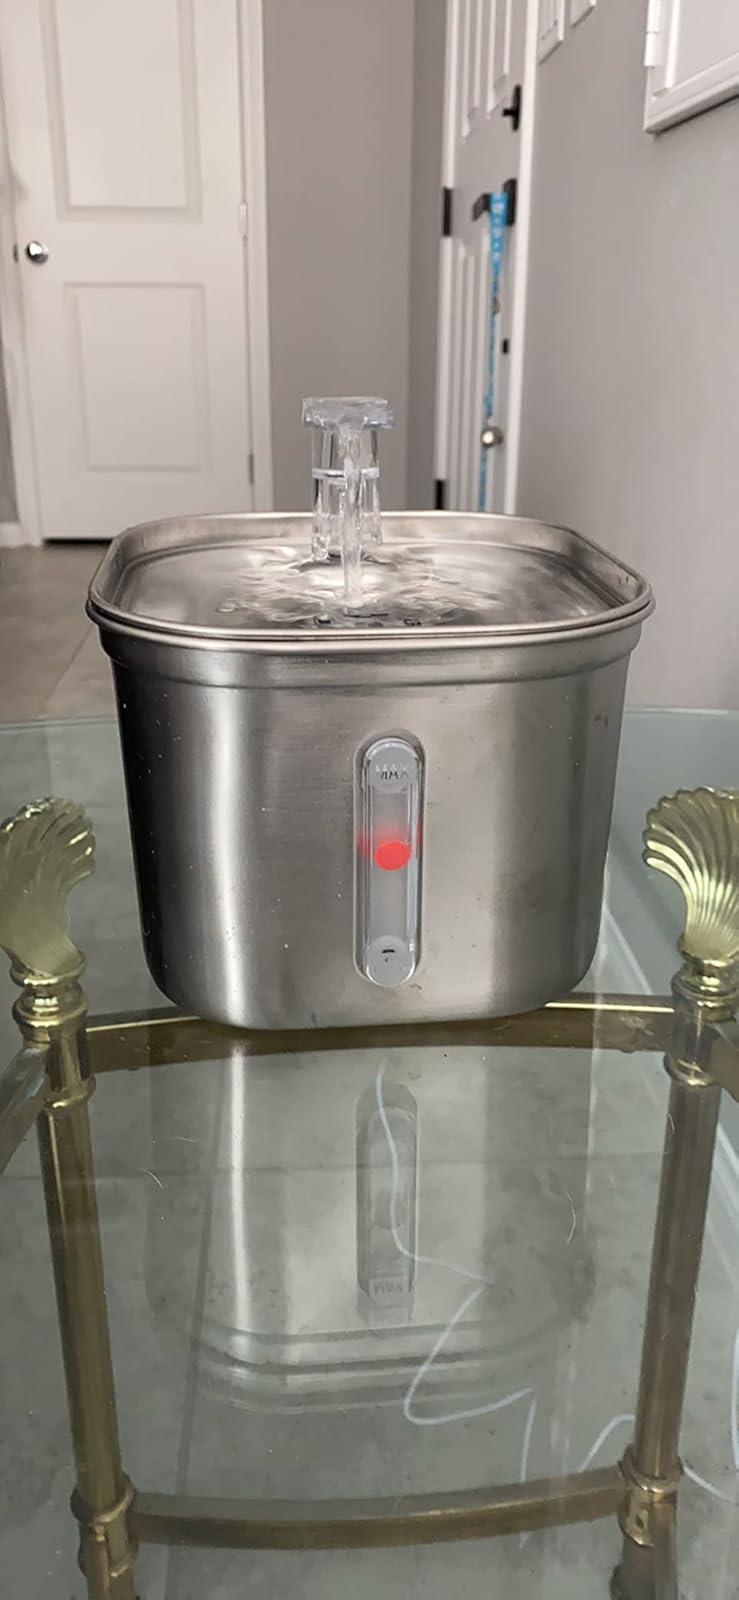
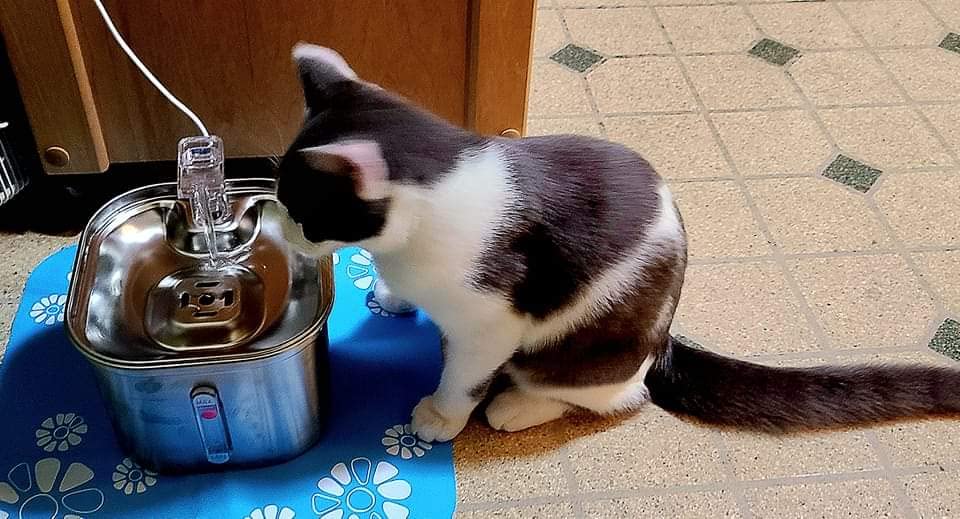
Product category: items_bowl
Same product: yes